Earl of Northumberland

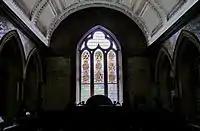
17th-century Percy Window in Petworth House, Sussex, displaying in stained glass 9 heraldic escutcheons of quartered arms of 1st, 3rd, 4th, 5th, 6th, father of 7th & 8th, 7th, 8th & 9th Percy Earls of Northumberland, each impaling the quartered arms of his wife.

In 1377, the next Henry Percy was created Earl of Northumberland, a title given to him after the coronation of Richard II. He supported the takeover by Henry IV but subsequently rebelled against the new king, leading to his estates being forfeited under attainder. In his rebellion he was aided by his son, the most famous Percy of all, Henry "Hotspur", who was slain at Shrewsbury in the lifetime of his father. Both the 1st Earl of Northumberland as well as his son Hotspur play a chief role in Shakespeare's "Henry IV".